Eurogeul

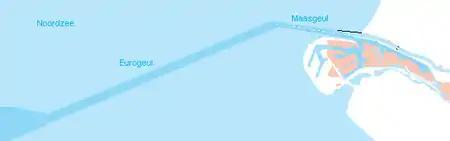
Aerial view of the Eurogeul

The Eurogeul or Euromaasgeul is a channel dug in the North Sea in conjunction with the Port of Rotterdam. It has a length of 57 km and a depth of 23 meters.